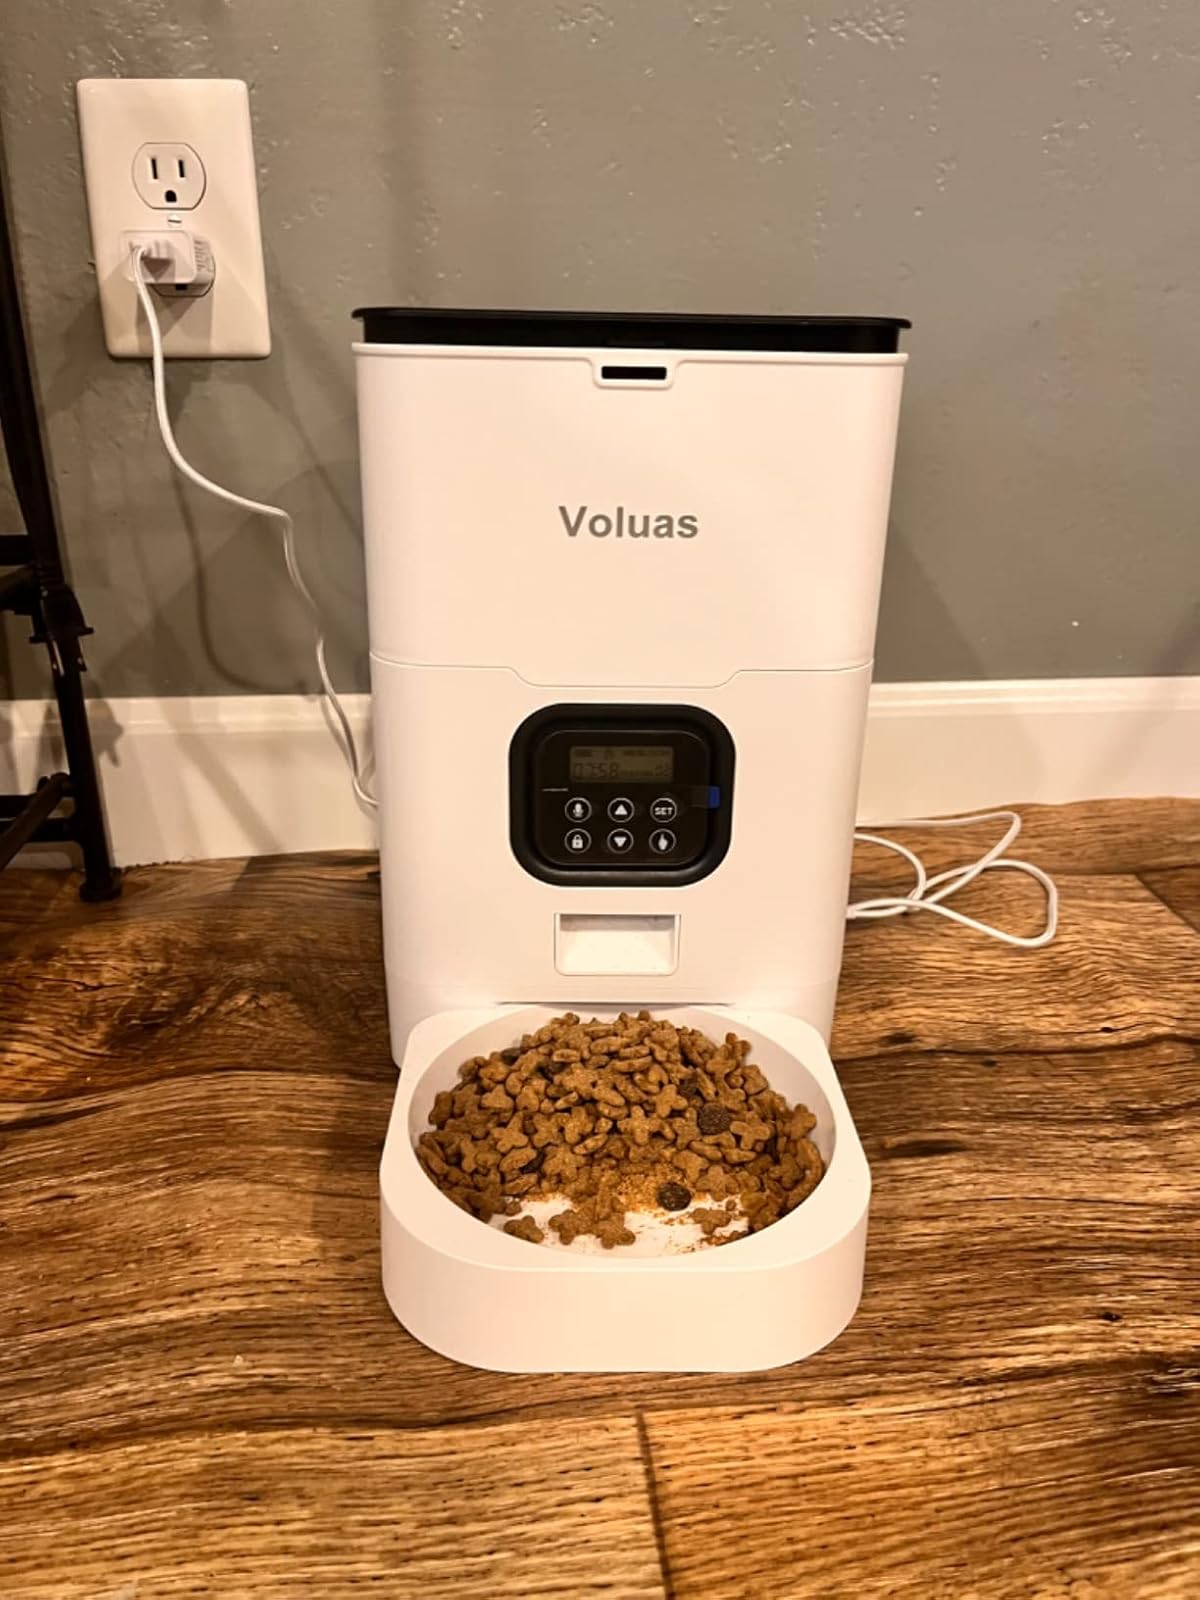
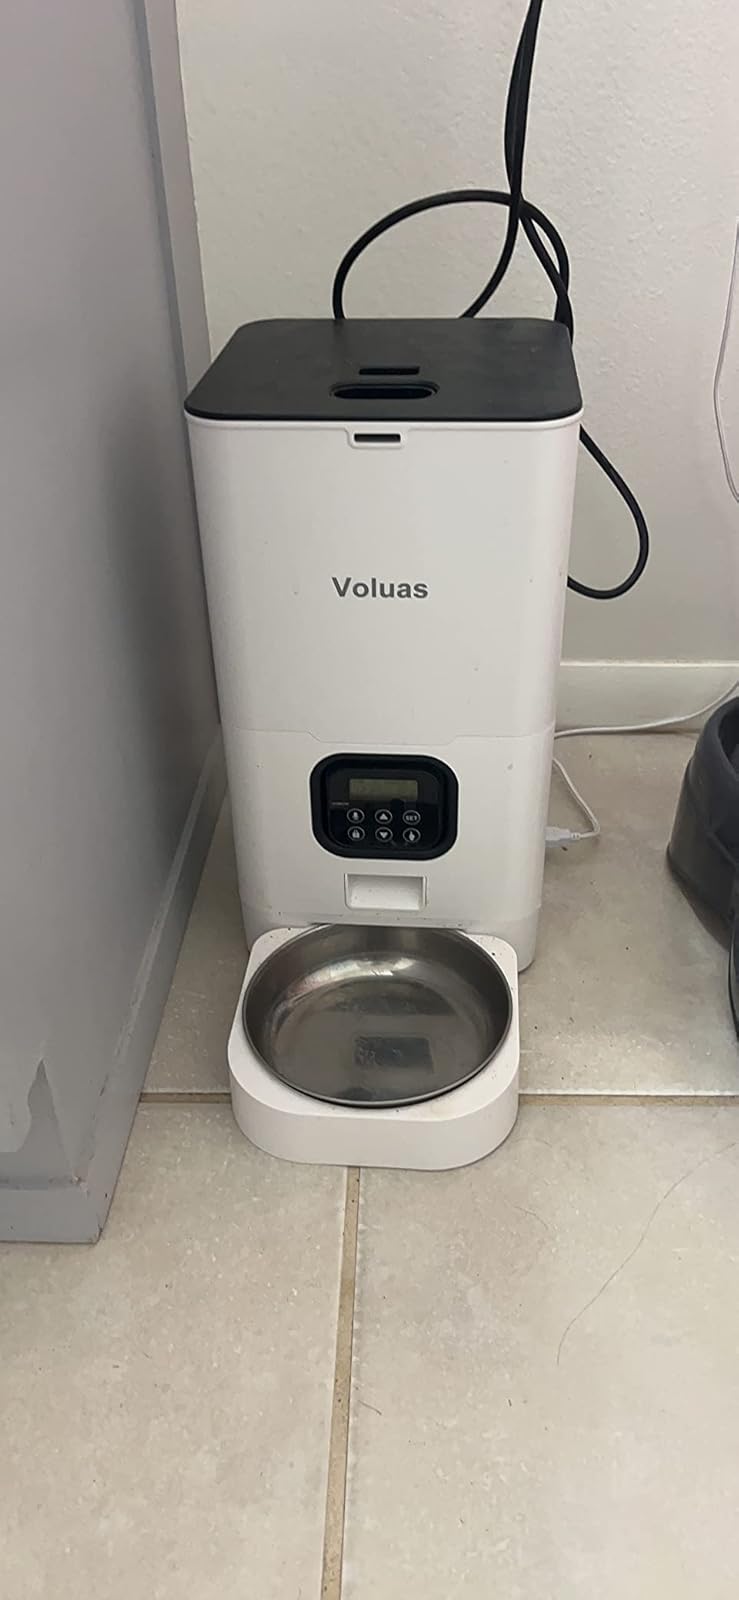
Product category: items_feeder
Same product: yes